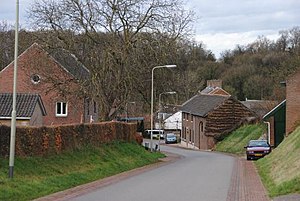
Eijsden-Margraten / Galleri
Eijsden-Margraten er en kommune og en by, beliggende i den sydlige provins Limburg i Nederlandene. Kommunens areal er på 78,32 km², og indbyggertallet er på 24.995 pr. 1 maj 2014. Kommunen grænser op til Maastricht, Valkenburg aan de Geul, Gulpen-Wittem, Voeren, og Wezet.